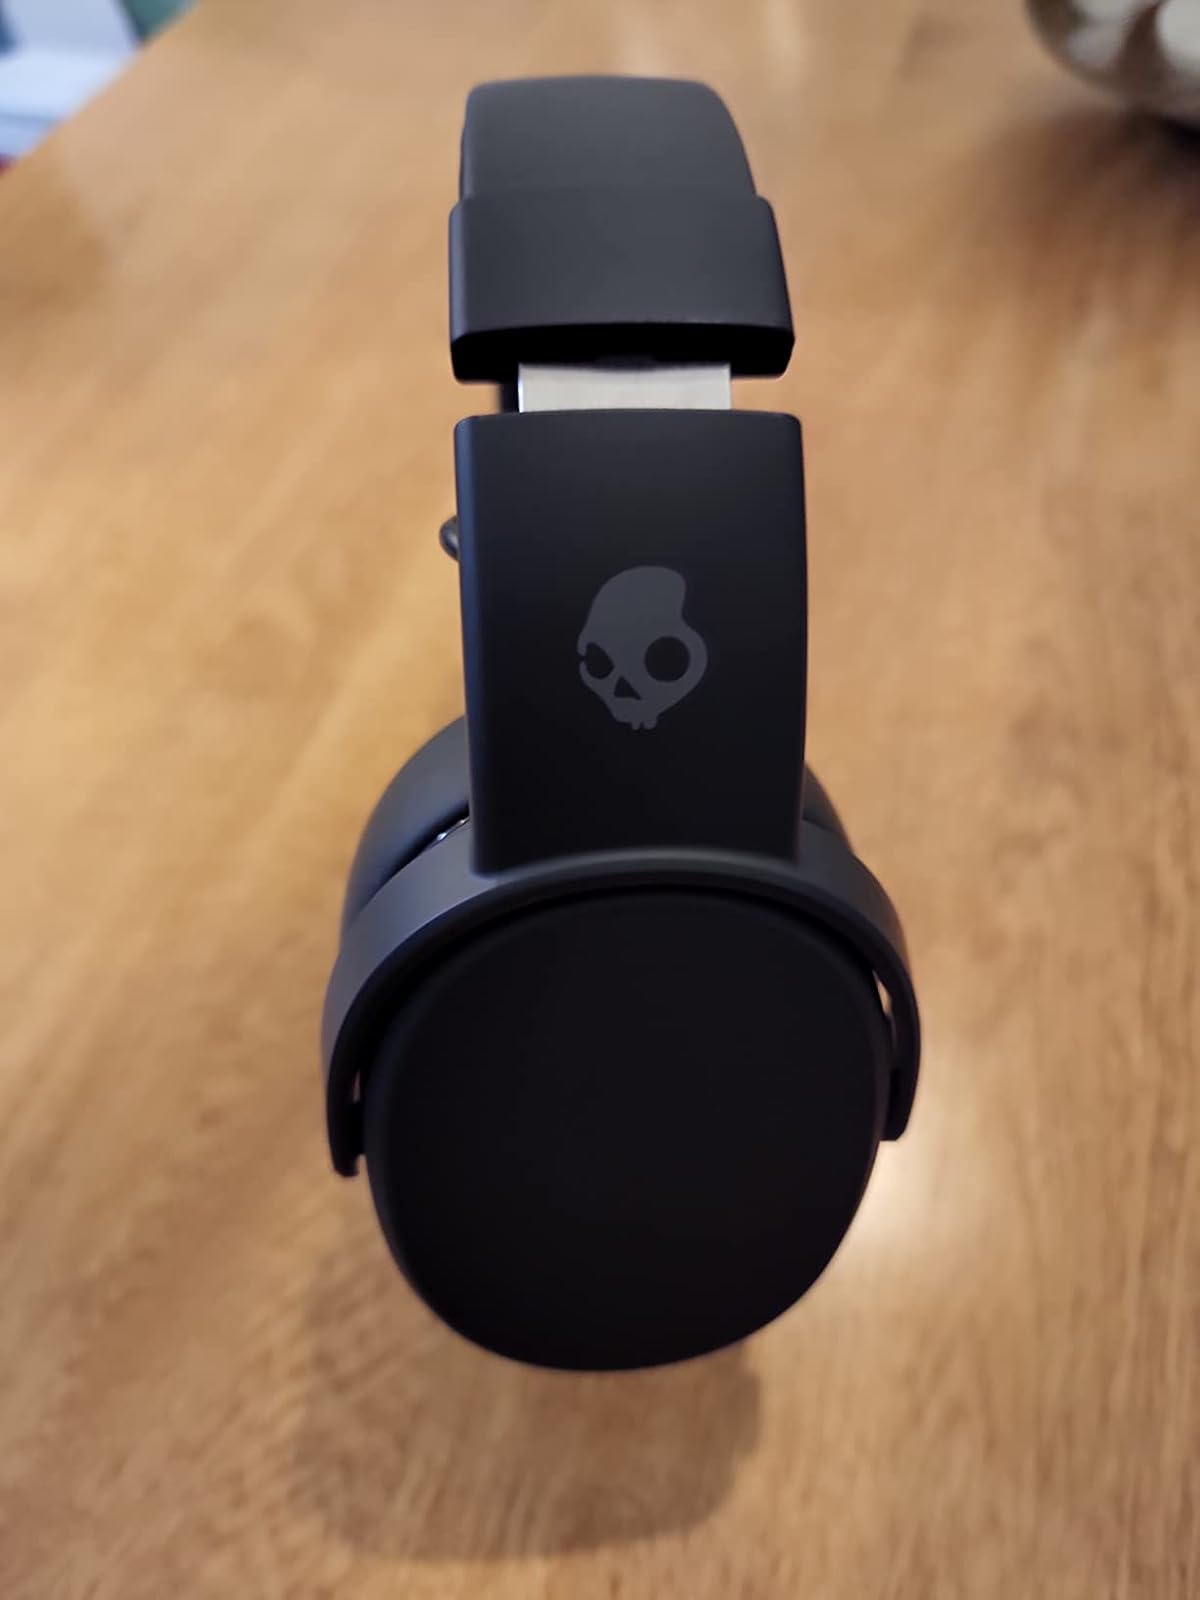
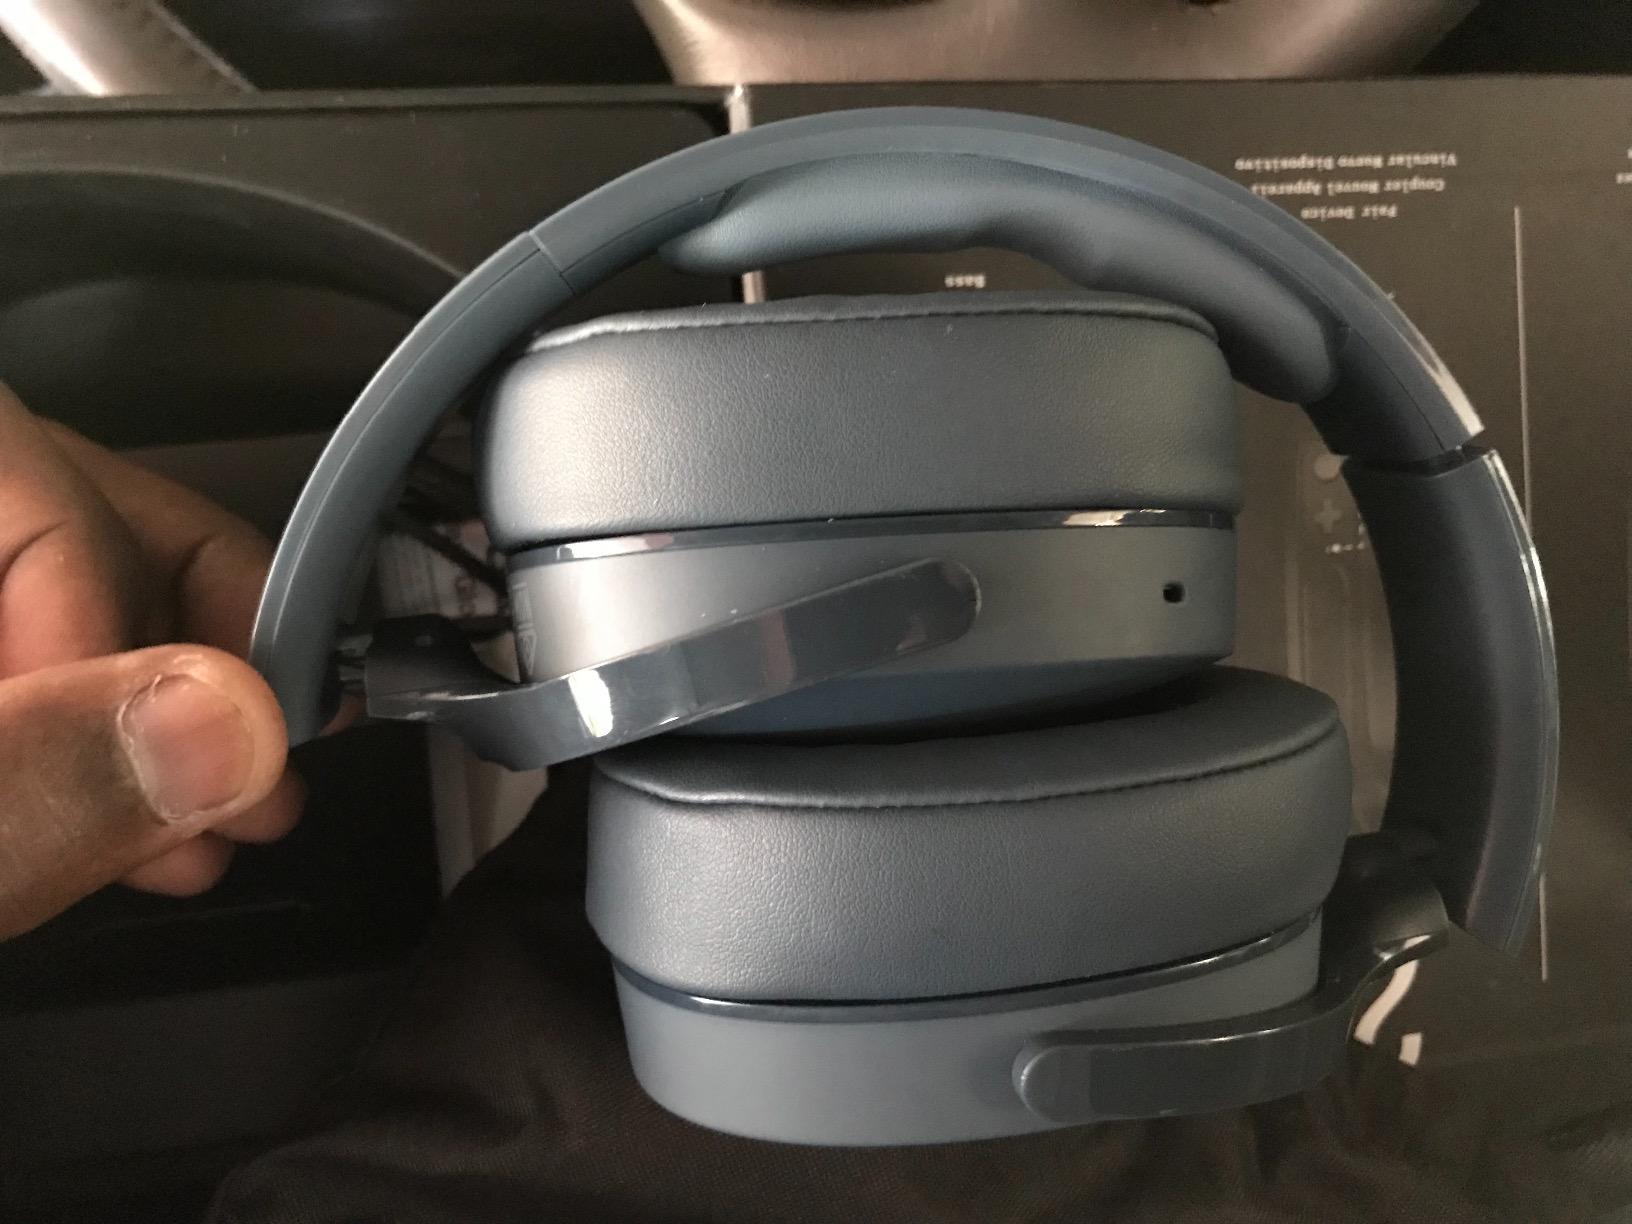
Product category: headphones
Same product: yes